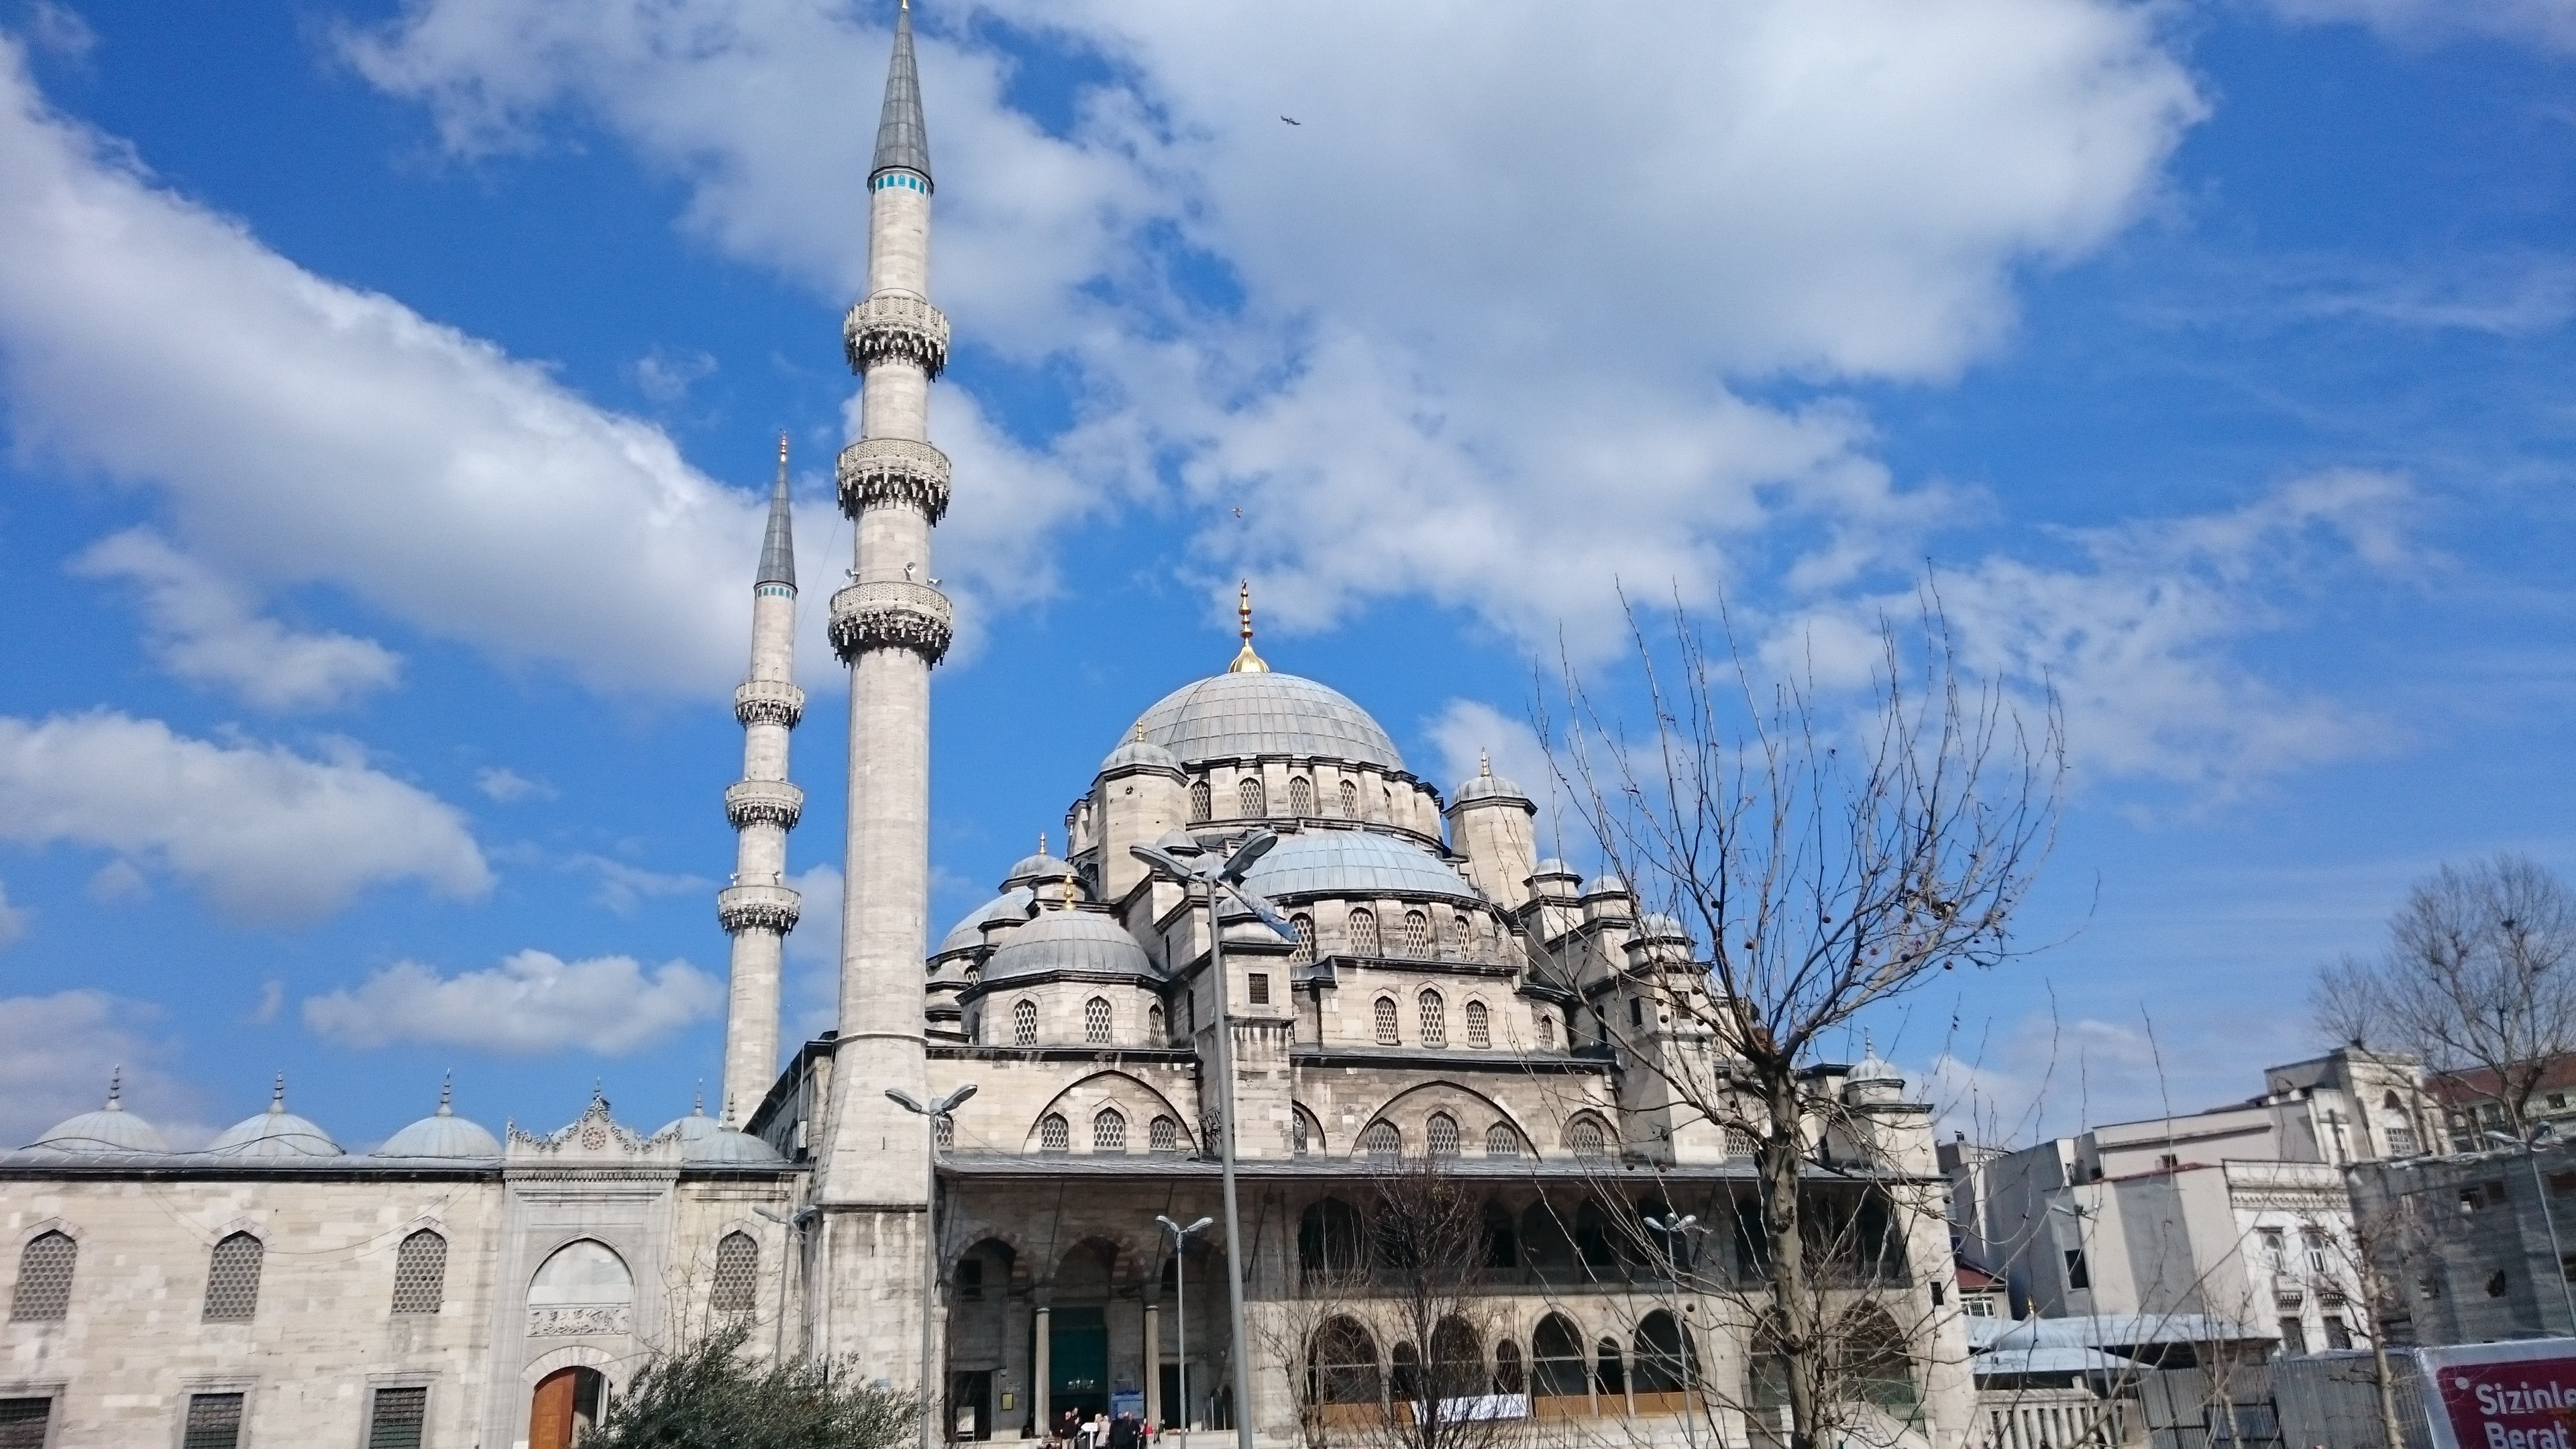
architecture, sky, building, monument, landmark, place of worship, spire, istanbul, mosque, religious monuments, historic site